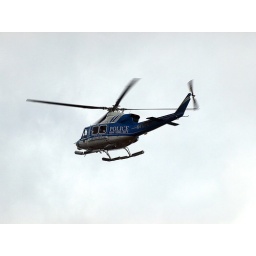
Covering jumper on the alexander hamilton bridge over the harlem river